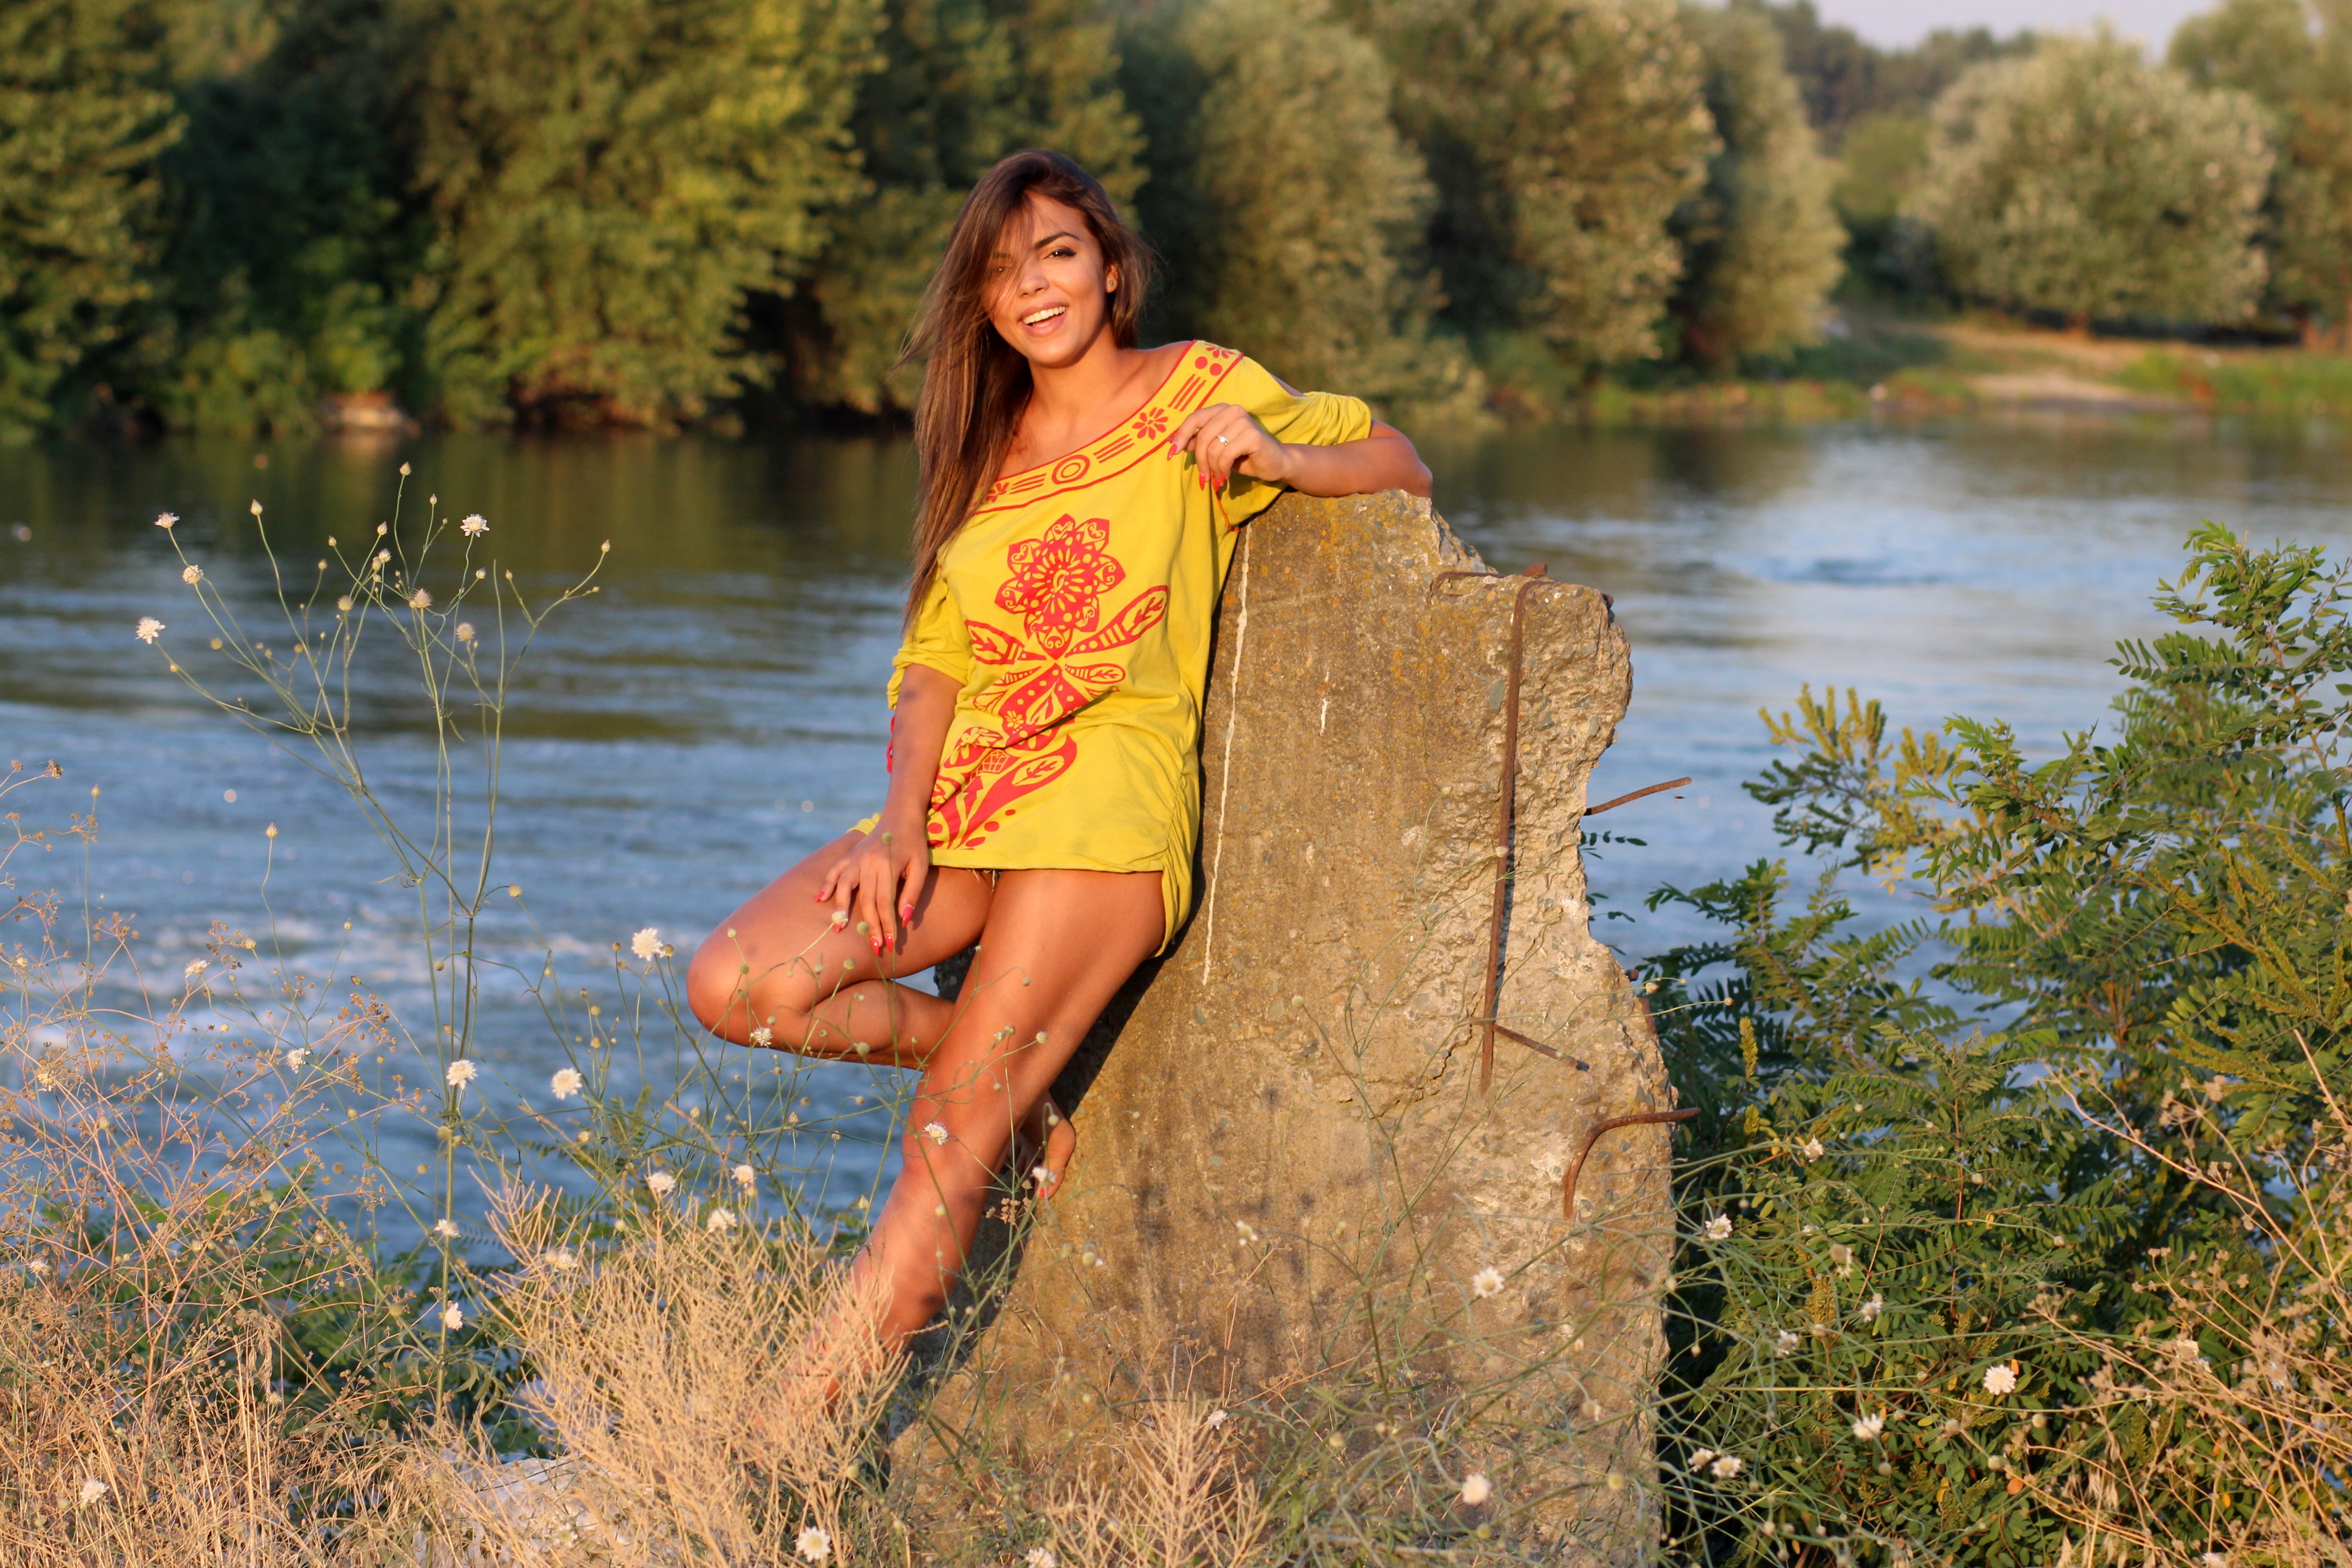
water, rock, girl, summer, wild, spring, autumn, season, vegetation, beauty, sensual